Albina Engine & Machine Works

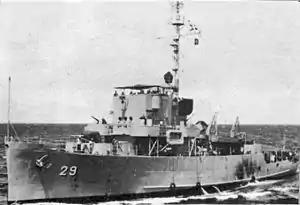
RPS "Negros Occidental" (PS-29)

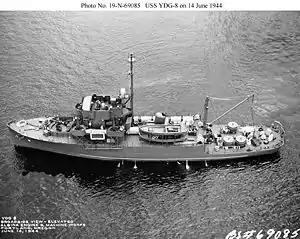
USS "Lodestone"

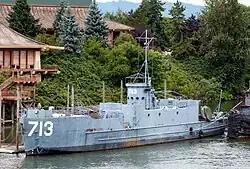
Partially restored in Portland, Oregon, in 2012

20 of 68 PCE-842-class patrol craft submarine chaser built for World War II US Navy, 184 feet long with 794 DWT: